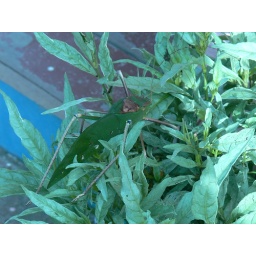
in focus shot, unique tree cricket animal in brunei.